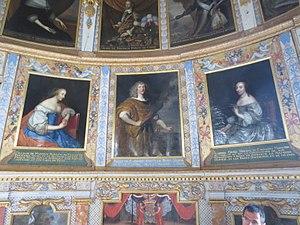
Château de Bussy-Rabutin
Roger de Rabutin, comte de Bussy, connu sous le nom de Bussy-Rabutin, est un lieutenant-général des armées du roi Louis XIV, courtisan de la cour de France, philosophe et écrivain épistolaire, pamphlétaire, satirique et libertin et membre de l'Académie française.
Le château de Bussy-Rabutin ou château de Bussy-le-Grand est un château de style Renaissance initialement bâti aux XIIᵉ siècle et XIVᵉ siècle, à Bussy-le-Grand, en Côte-d'Or en Bourgogne-Franche-Comté. Le château est classé Monument Historique en 1862, le domaine est classé monument historique le 29 mars 2005 et le château est labellisé Maisons des Illustres. Propriété de l'État depuis 1929 avec une centaine d’autres monuments, il est géré et animé par le centre des monuments nationaux du ministère de la Culture.